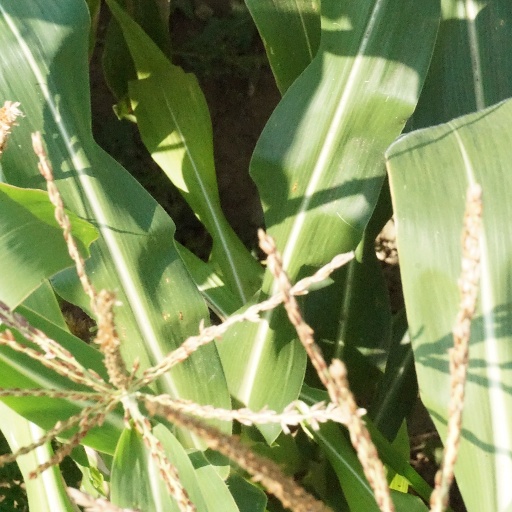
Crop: maize; corn